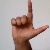
The image shows a hand gesture representing the letter 'L' in Indian Sign Language.